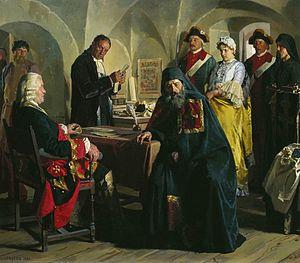
Une religieuse, moniale, ou nonne, aussi appelée « sœur » ou familièrement « bonne sœur », est une femme membre d'une communauté religieuse féminine, devant généralement obéir aux vœux de pauvreté, chasteté et obéissance. Elle choisit de consacrer sa vie au service des autres ou de quitter la société afin de vivre une vie de prière et de contemplation tournée vers Dieu dans un monastère ou un couvent. Les religieuses sont présentes dans les religions catholique, orthodoxe, anglicane, luthérienne, jaïne, bouddhiste, taoïste et hindoue.
La famille Youssoupov est une famille princière de la noblesse russe.